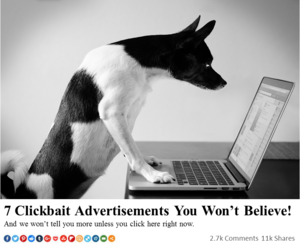
Exemple fictif d'une publicité en ligne employant deux tactiques courantes de «